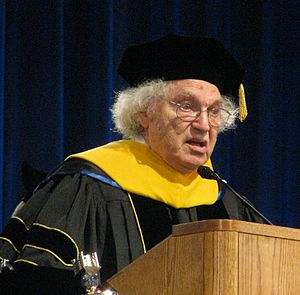
Herbert A. Hauptman
Herbert Aaron Hauptman var en amerikansk matematiker.